Lion lights

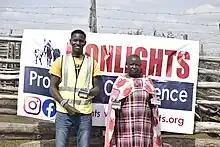
Lion Lights systems have been implemented in various African communities.

In Kenya, the number of lions in Kenya plummeted from 15,000 to 2,500 within two decades, placing lions on a path to extinction.